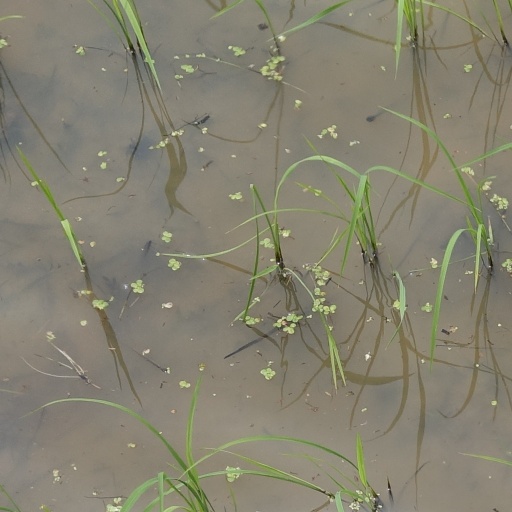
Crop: rice